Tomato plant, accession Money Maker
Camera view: bottom (45 deg); turntable rotation: 30 degrees
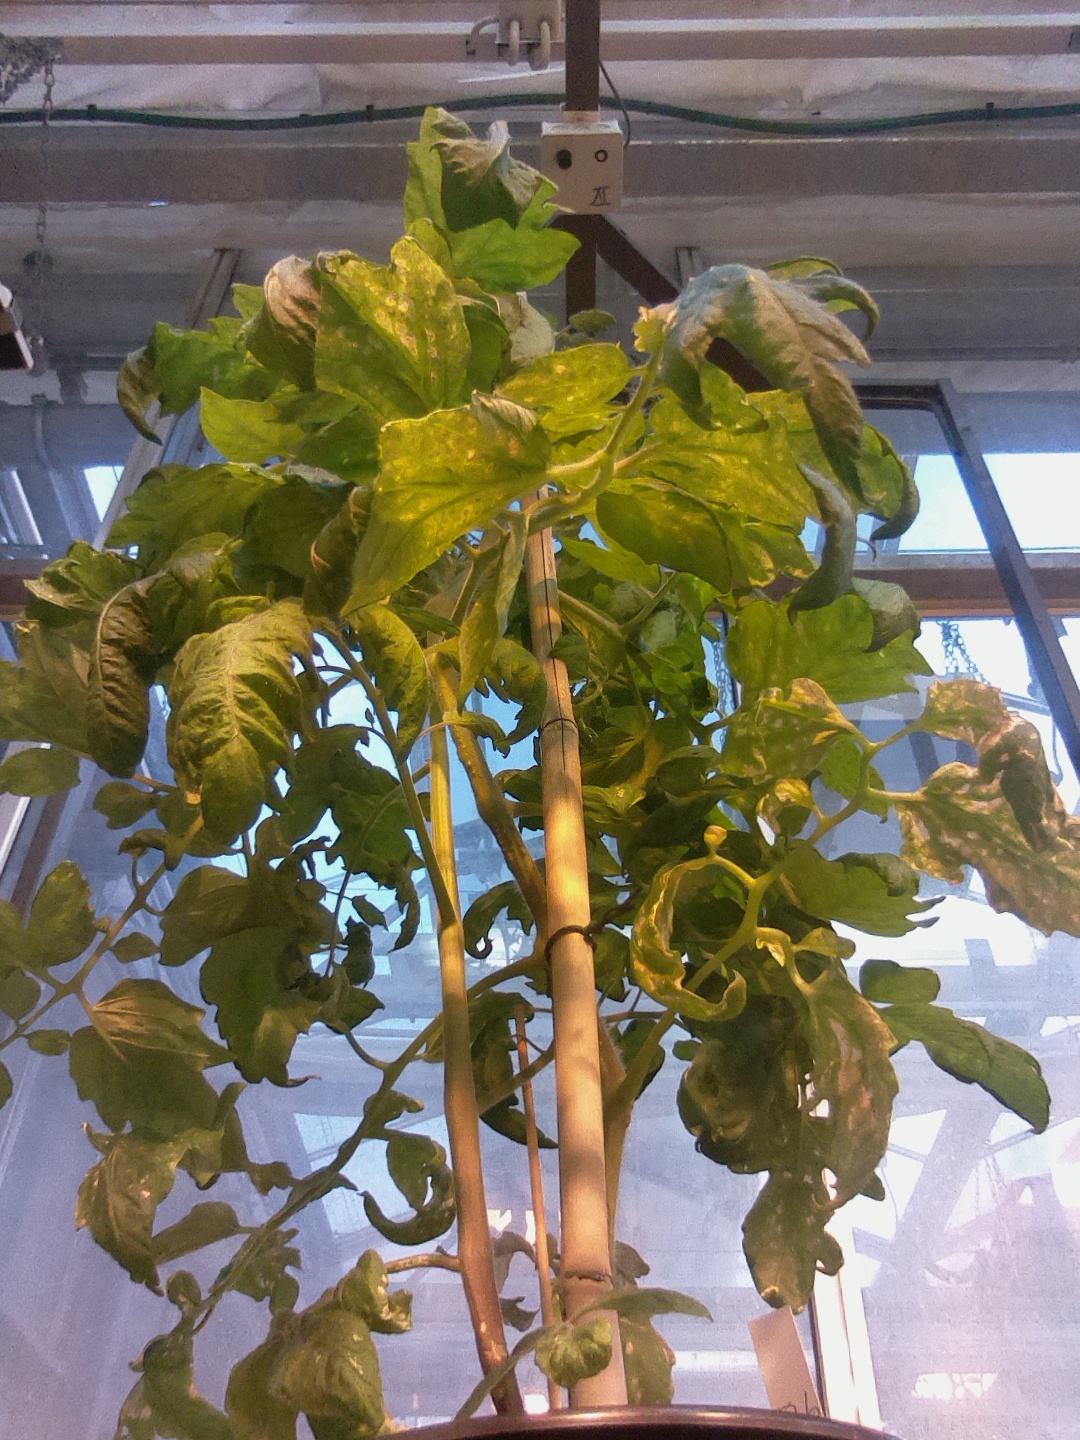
BBCH growth stage 68: Full flowering, 80%-90% of flowers open, more petals falling